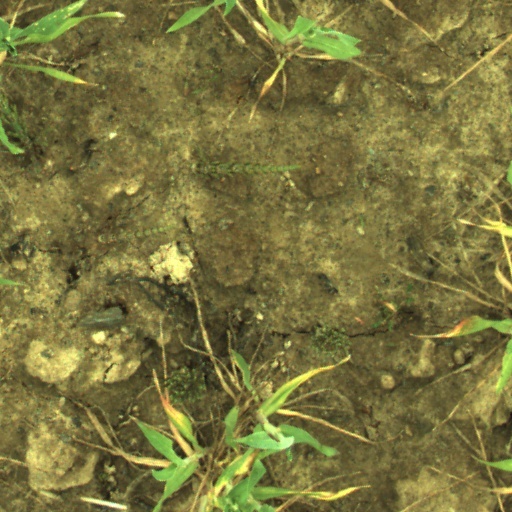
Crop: wheat